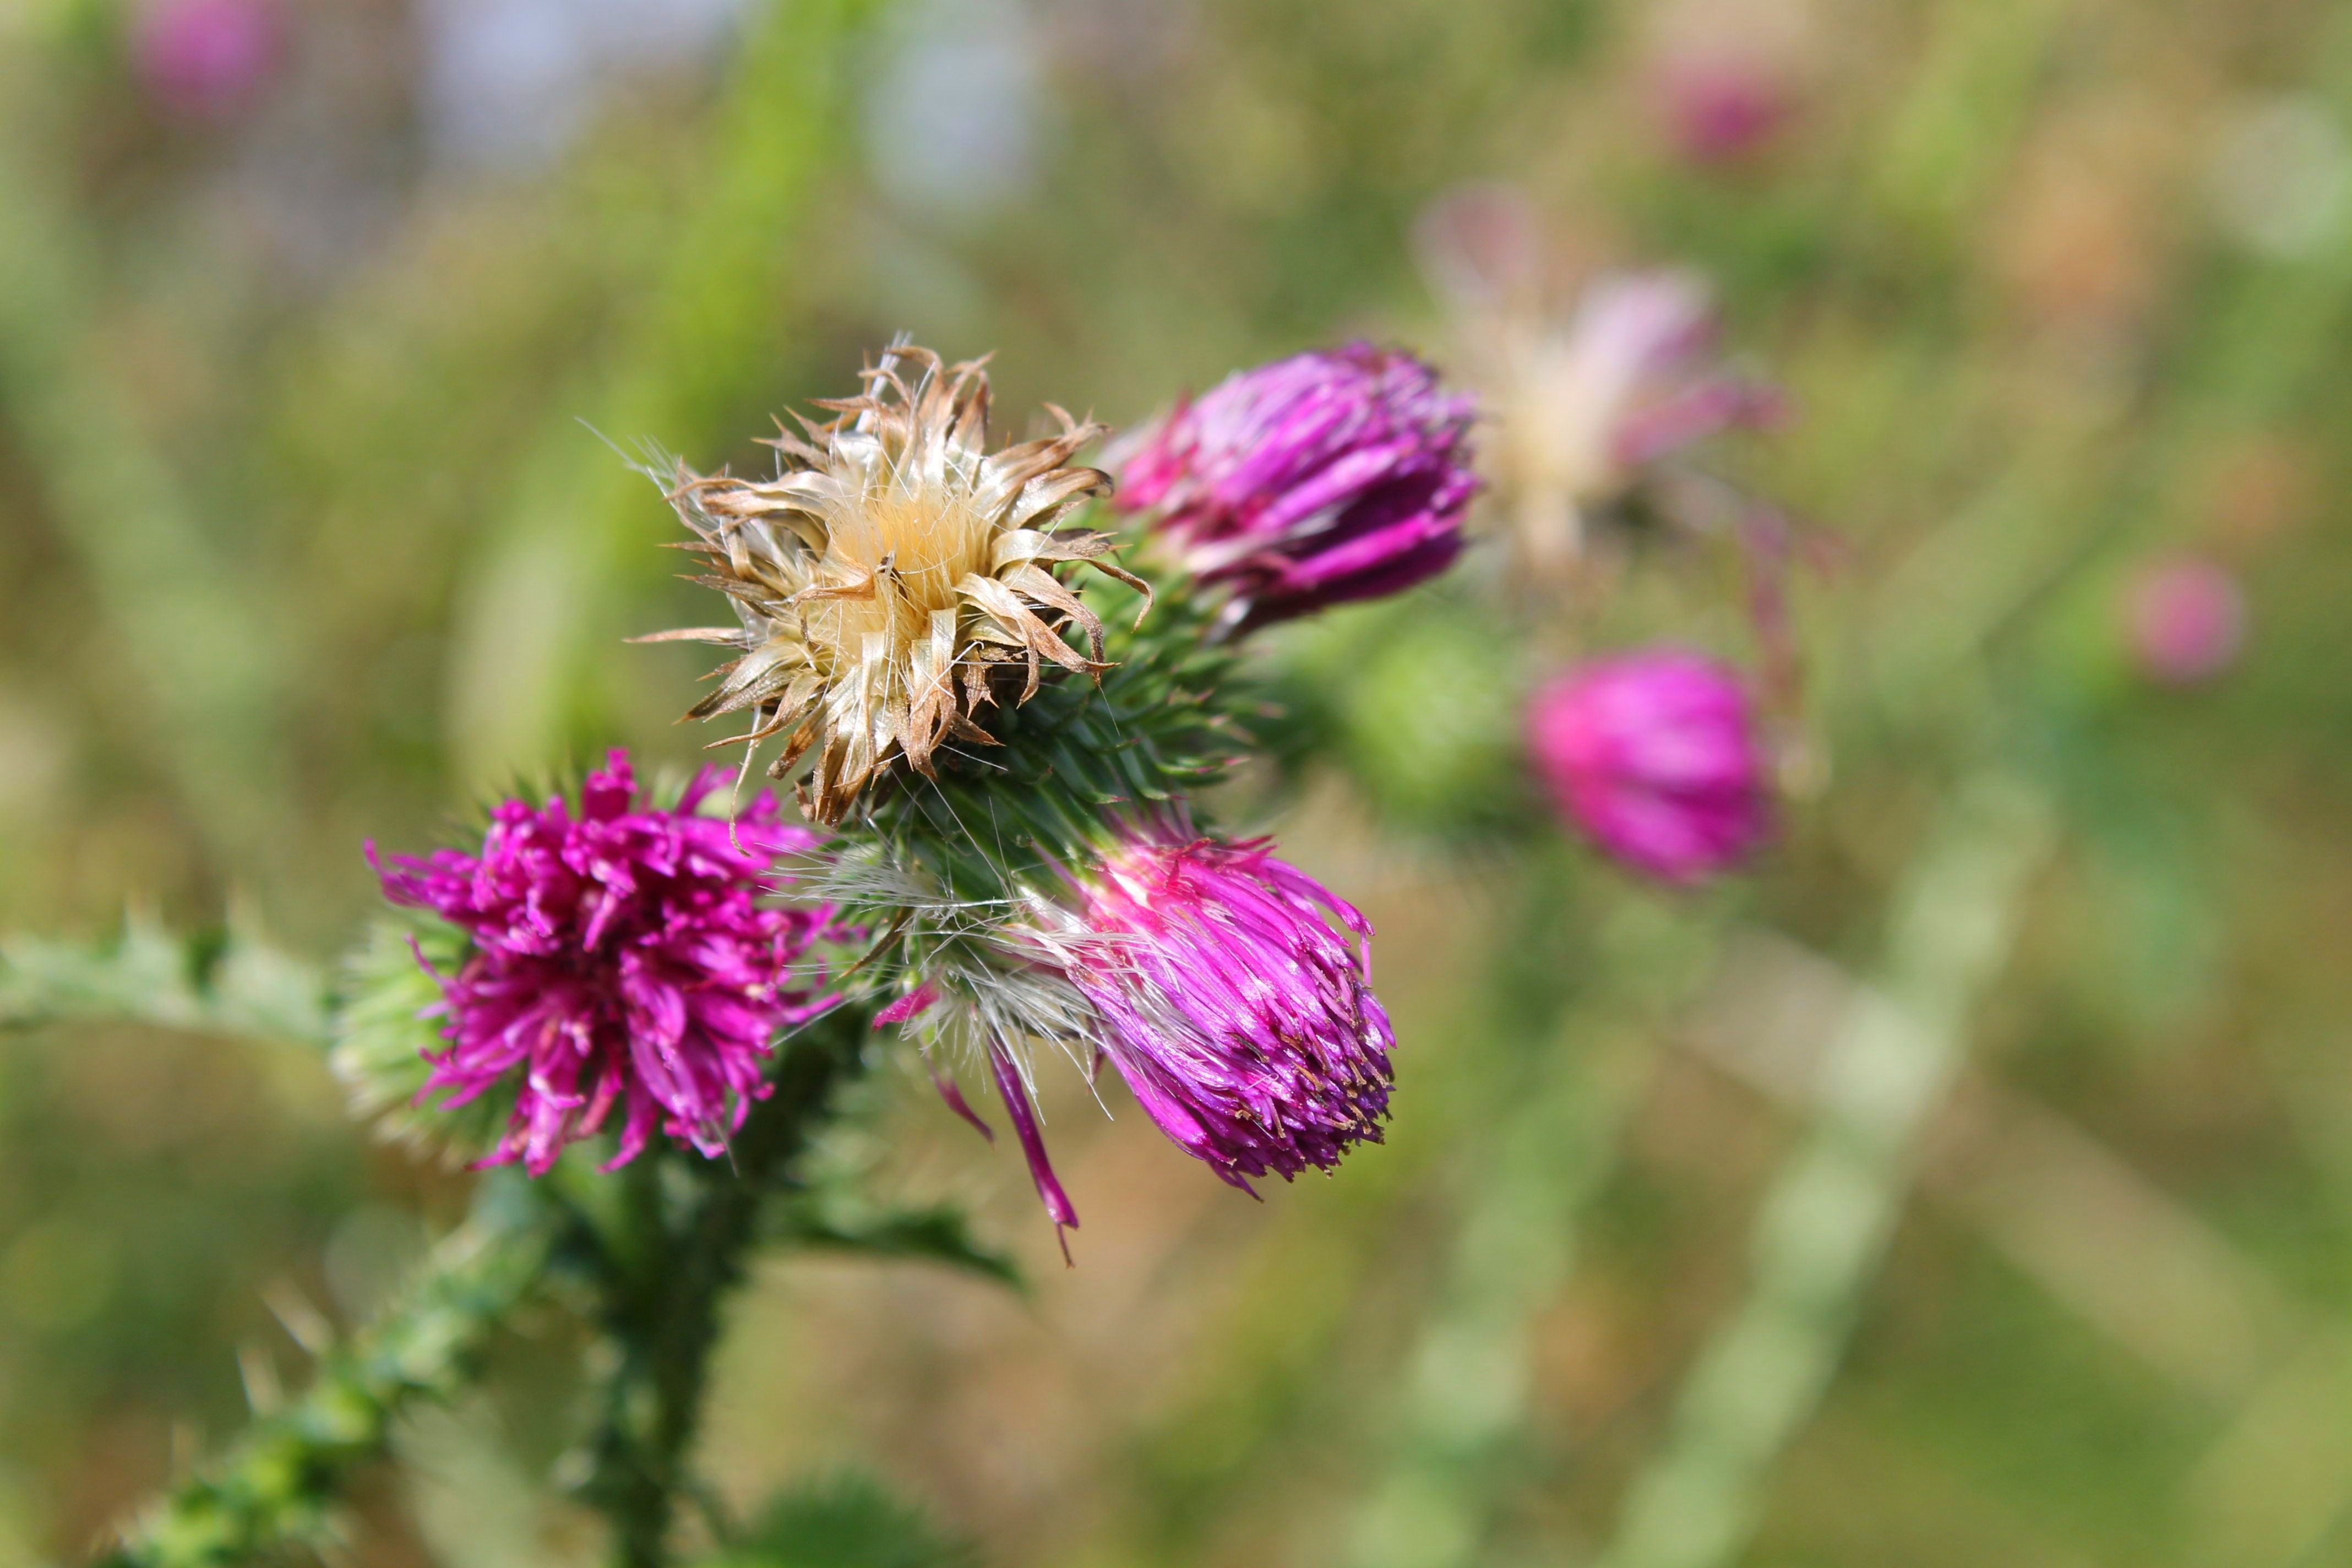
nature, blossom, plant, meadow, prairie, flower, botany, flora, wildflower, aster, thistle, nectar, macro photography, flowering plant, daisy family, land plant